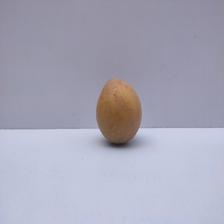
Size: Medium